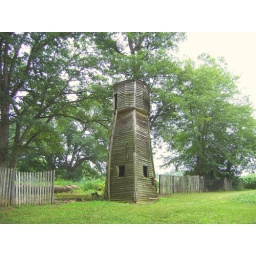
This old wooden shot tower is located on Windsor Road in Yadkin County.